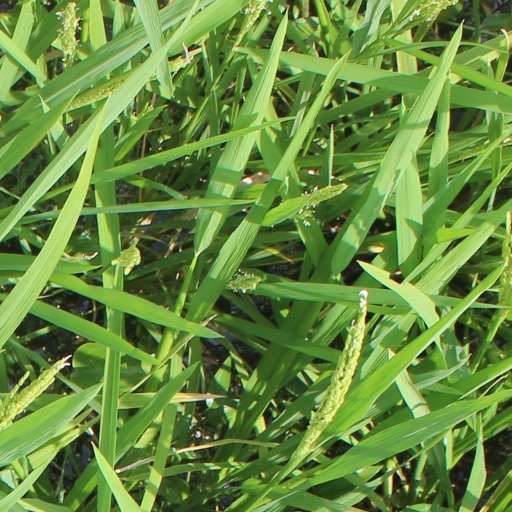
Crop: rice